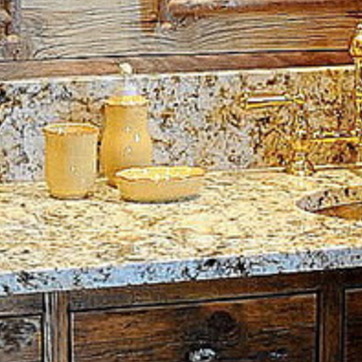
Material: ceramic